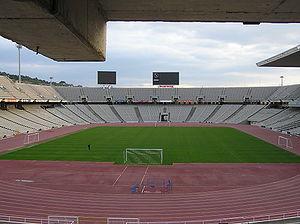
Le stade olympique Lluís Companys — et — communément connu sous le nom de « stade de Montjuïc » en raison de sa localisation, est un stade olympique de 60 713 places situé à Barcelone en Catalogne.